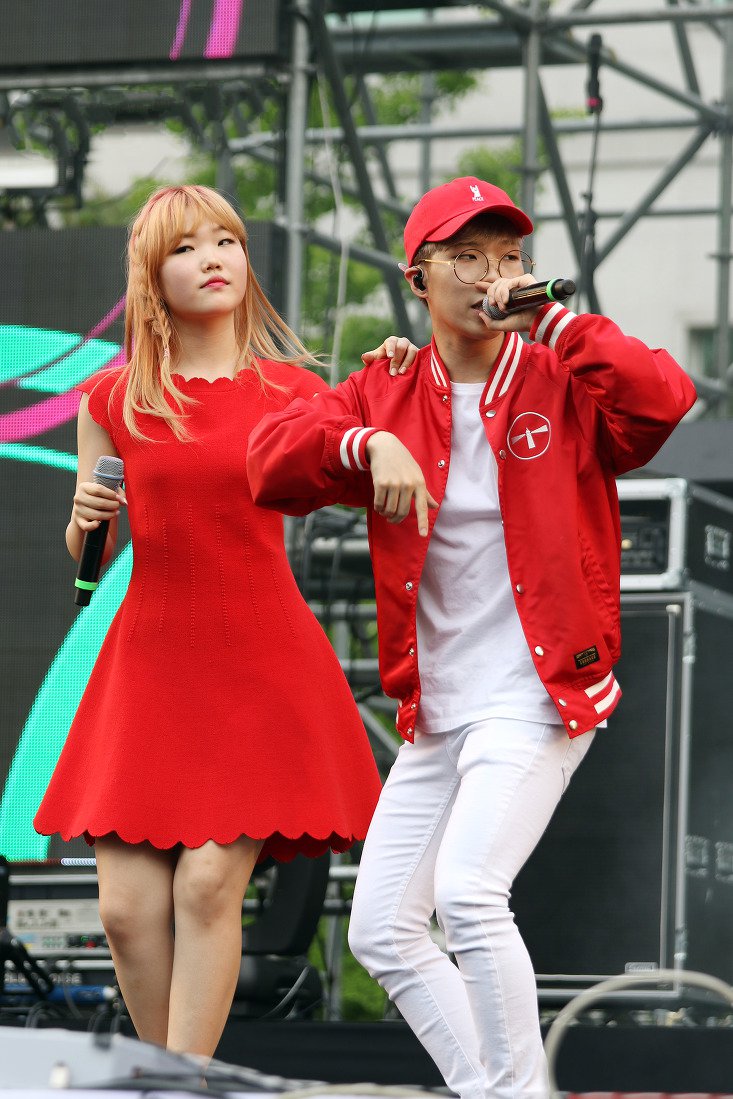
อักมิว

| name = อักมิว
| image = Akmu at Ipselenti Korea University Campus Festival in 2016.jpg
| caption = ซ้ายไปขวา: อี ซูฮยอน, อี ชานฮยอกอักมิวในงานเทศกาลอิปเซเลนทีมหาวิทยาลัยโครยอในปี ค.ศ. 2016
| alias = อักดงมิวสิเชียน
| origin = โซล เกาหลีใต้
| genre = flatlist|
* เคป็อป
* โซล (แนวดนตรี)|โซล
* ดนตรีโฟล์ก|โฟล์กป็อป
| years_active = 2012–ปัจจุบัน
| label = วายจีเอนเตอร์เทนเมนต์|วายจี
| current_member_of = วายจีแฟมีลี
| module = Infobox Korean name
| child = yes
| title = Korean name
| lk = Mischievous Child Musician
| hanja = -
| rr = Akdong Myujisyeon
| mr = Aktong Myuchisyŏn
อักมิว (, ) หรือชื่อเดิม อักดงมิวสิเชียน (, ) เป็นกลุ่มนักร้องคู่พี่น้องชาวเกาหลีใต้ ภายใต้สังกัดวายจีเอนเตอร์เทนเมนต์ ประกอบไปด้วยสมาชิกสองคนคือ อี ชานฮยอก และ อี ซูฮยอน ซึ่งเป็นผู้ชนะจากการรายการประกวดร้องเพลง "เคป็อปสตาร์ 2"
อัลบั้มเปิดตัวของพวกเขา "PLAY" นั้นได้รับการตอบรับเป็นอย่างดีจากทั้งสาธารณชนและนักวิจารณ์ โดยมียอดดาวน์โหลดมากกว่า 6.9 ล้านครั้ง และได้รับรางวัลอัลบั้มป๊อปยอดเยี่ยมจากงานโคเรียนมิวสิกอะวอดส์ครั้งที่ 12 ซึ่งเป็นการสร้างชื่อเสียงในวงการเพลงเกาหลี อัลบั้มที่ปล่อยตามมาทั้ง "사춘기 상 (思春記 上)" ("SPRING") (2016) และ "사춘기 하 (思春記 下)" ("WINTER") (2017) ก็ประสบความสำเร็จอย่างมากเช่นกัน ในเดือนมีนาคม 2017 อักมิวมียอดขายเพลงดิจิทัลมากกว่า 23 ล้านดาวน์โหลดในประเทศเกาหลีใต้
==ประวัติ==
==สมาชิก==
* Lee Chan-hyuk|อี ชานฮย็อก (이찬혁) – ร้องนำ, แร็ป, แต่งเนื้อเพลง, แต่งเพลง, โปรดิวเซอร์
* Lee Su-hyun|อี ซู-ฮย็อน (이수현) – ร้องหลัก
==ผลงานเพลง==
* "Play (AKMU album)|เพลย์" (2014)
* GIVE LOVE (2014)
* 200% (2014)
* 사람들이 움직이는 게(HOW PEOPLE MOVE) (2016)
* "Winter (AKMU album)|วินเทอร์" (2017)
* DINOSAUR (2017)
* "Sailing (album)|แซลลิง" (2019)
* 낙하 (NAKKA) (with IU) (2021)
* Love Lee (2023)
==ผลงานการแสดง==
| class="wikitable plainrowheaders sortable"
|-
! scope="col" | ปี
! scope="col" | ชื่อ
! scope="col" | หมายเหตุ
! scope="col" | อ้างอิง
|-
! scope="row" | 2012
| "K-pop Star 2|K-pop Star Season 2"
| ผู้ชนะ
| align="center" |
|-
! scope="row" | 2016
| "You Hee-yeol's Sketchbook"
| พิธีกรรายการ "Descendants of the Lyrics"
| align="center" |
|-
! scope="row" | 2017
| "Choovely's Outing"
| สมาชิกนักแสดง
| align="center" |
|-
! scope="row" | 2019
| "Sailing Log"
| 3 ตอน
| align="center" |
|-
! scope="row" | 2020
| "Vroom Marble Game S2"
| ร่วมมือกับ Kia Motors
| align="center" |
|-
! scope="row" | 2021
| "Long Live Independence"
| นักแสดง
| align="center" |
|-
! scope="row"| 2022
| "Take 1 (TV series)|Take 1"
| ผู้เข้าร่วม
| style="text-align:center" |
|-
|
==คอนเสิร์ตและทัวร์==
===Akdong Musician 1st LIVE TOUR '악뮤캠프(AKMU CAMP)'===
|class="wikitable" style="text-align:center;"
|-
!วันที่
!เมือง
!ประเทศ
!สถานที่
|-
|21 พฤศจิกายน 2557
|rowspan=3|โซล
|rowspan=6|
|rowspan=3|บลูสแควร์ซัมซุงการ์ดฮอลล์
|-
|22 พฤศจิกายน 2557
|-
|23 พฤศจิกายน 2557
|-
|6 ธันวาคม 2557
|แทกู
|ช็อนมาอาร์ตเซนเตอร์
|-
|24 ธันวาคม 2557
|ควังจู
|คิมแดจุงคอนเวนชันเซนเตอร์
|-
|31 ธันวาคม 2557
|ปูซาน
|ศาลาประชาคมปูซาน
|-
|
===AKMU STUDIO===
| class="wikitable" style="text-align:center;"
|-
!วันที่
!เมือง
!ประเทศ
!สถานที่
|-
|12 พฤศจิกายน 2559
|ไทเป
|
|ศูนย์การประชุมนานาชาติไทเป
|-
|9 ธันวาคม 2559
|ประเทศสิงคโปร์|สิงคโปร์
|
|โรงละครกัลลัง
|-
|22 ธันวาคม 2559
|เซี่ยงไฮ้
|
|เมอร์เซเดส-เบนซ์อารีนา
|-
|26 ธันวาคม 2559
|กัวลาลัมเปอร์
|
|เคแอลไลฟ์เซนเตอร์
|-
|
===2017 AKMU CONCERT 일기장 (DIARY)===
| class="wikitable" style="text-align:center;"
|-
!วันที่
!เมือง
!ประเทศ
!สถานที่
!จำนวนผู้ชม
|-
|23 มีนาคม 2560
|rowspan=8|โซล
|rowspan=17|
|rowspan=8|แมรีฮอลล์ มหาวิทยาลัยซอกัง
|rowspan=8|4,000
|-
|24 มีนาคม 2560
|-
|25 มีนาคม 2560
|-
|26 มีนาคม 2560
|-
|30 มีนาคม 2560
|-
|31 มีนาคม 2560
|-
|1 เมษายน 2560
|-
|2 เมษายน 2560
|-
|15 เมษายน 2560
|ควังจู
|ศูนย์ศิลปะและวัฒนธรรมควังจู
|rowspan=9|16,000
|-
|22 เมษายน 2560
|แทกู
|หอประชุมใหญ่ มหาวิทยาลัยคย็องบุก
|-
|12 พฤษภาคม 2560
|ซูว็อน
|คย็องกีอาร์ตเซนเตอร์
|-
|27 พฤษภาคม 2560
|ปูซาน
|เคบีเอสปูซานฮอลล์
|-
|3 มิถุนายน 2560
|ซ็องนัม
|โรงละครโอเปรา ซ็องนัมอาร์ตเซนเตอร์
|-
|23 มิถุนายน 2560
|แทจ็อน
|ช็องชิมฮวาฮอลล์ มหาวิทยาลัยชุงนัม
|-
|1 กรกฎาคม 2560
|อินช็อน
|ศูนย์ศิลปะและวัฒนธรรมอินช็อน
|-
|15 กรกฎาคม 2560
|ชังว็อน
|เคบีเอสชังว็อนฮอลล์
|-
|22 กรกฎาคม 2560
|โคยัง
|โรงละครอารัม
|-
!colspan="4"|ทั้งหมด
!20,000
|
===AKMU 항해 TOUR===
|class="wikitable" style="text-align:center;"
|-
!วันที่
!เมือง
!ประเทศ
!สถานที่
!หมายเหตุ
|-
|14 ธันวาคม 2562
|rowspan=2|โซล
|rowspan=27|
|rowspan=2|หอประชุมสันติภาพ มหาวิทยาลัยคย็องฮี
|rowspan=2|
|-
|15 ธันวาคม 2562
|-
|21 ธันวาคม 2562
|rowspan=2|คิมแฮ
|rowspan=2|ฮานึยฮอลล์ ศูนย์วัฒนธรรมคิมแฮตะวันตก
|rowspan=2|
|-
|22 ธันวาคม 2562
|-
|24 ธันวาคม 2562
|rowspan=2|แทกู
|rowspan=2|แทกูเอ็กซ์โคออดิทอเรียม
|rowspan=2|
|-
|25 ธันวาคม 2562
|-
|28 ธันวาคม 2562
|ควังจู
|คิมแดจุงคอนเวนชันเซนเตอร์
|
|-
|4 มกราคม 2563
|rowspan=2|โคยัง
|rowspan=2|โรงละครอารัม
|rowspan=2|
|-
|5 มกราคม 2563
|-
|-
|11 มกราคม 2563
|ชินจู
|ศูนย์ศิลปะและวัฒนธรรมคย็องนัม
|
|-
|18 มกราคม 2563
|rowspan=2|ปูซาน
|rowspan=2|ปูซานเบ็กซ์โคออดิทอเรียม
|rowspan=2|
|-
|19 มกราคม 2563
|-
|1 กุมภาพันธ์ 2563
|rowspan=2|อินช็อน
|rowspan=2|ศูนย์ศิลปะและวัฒนธรรมอินช็อน
|rowspan=2|
|-
|2 กุมภาพันธ์ 2563
|-
|-
|8 กุมภาพันธ์ 2563
|rowspan=2|ชังว็อน
|rowspan=2|ซ็องซันอาร์ตฮอลล์
|rowspan=2|ยกเลิก
|-
|9 กุมภาพันธ์ 2563
|-
|15 กุมภาพันธ์ 2563
|rowspan=2|ซ็องนัม
|rowspan=2|ซ็องนัมอาร์ตเซนเตอร์
|rowspan=2|ยกเลิก
|-
|16 กุมภาพันธ์ 2563
|-
|22 กุมภาพันธ์ 2563
|rowspan=2|ซูว็อน
|rowspan=2|คย็องกีอาร์ตเซนเตอร์
|rowspan=6|ยกเลิก
|-
|23 กุมภาพันธ์ 2563
|-
|29 กุมภาพันธ์ 2563
|rowspan=2|อุลซัน
|rowspan=2|เคบีเอสอุลซันฮอลล์
|-
|1 มีนาคม 2563
|-
|-
|7 มีนาคม 2563
|rowspan=2|ชอนัน
|rowspan=2|ศูนย์ศิลปะชอนัน
|-
|8 มีนาคม 2563
|-
|14 มีนาคม 2563
|ชุนช็อน
|แพ็งนย็องอาร์ตเซนเตอร์ มหาวิทยาลัยคังว็อน
|rowspan=3|ยกเลิก
|-
|21 มีนาคม 2563
|ช็อนจู
|ศูนย์วัฒนธรรมฮันกุกโซรี
|-
|29 มีนาคม 2563
|ช็องจู
|ศูนย์ศิลปะช็องจู
|-
|-
|
==ผลงานสิ่งพิมพ์==
* "Raise Your Voice High!" (목소리를 높여 high! (열림과 성장의 악동뮤지션 음악 에세이)) (Maribooks, )
==รางวัลและการเสนอชื่อ==
==อ้างอิง==
==แหล่งข้อมูลอื่น==
*
หมวดหมู่:กลุ่มดนตรีที่ก่อตั้งในปี พ.ศ. 2557
หมวดหมู่:กลุ่มดนตรีเคป็อป
หมวดหมู่:ศิลปินสังกัดวายจีเอนเตอร์เทนเมนต์
หมวดหมู่:กลุ่มดนตรีป็อปสัญชาติเกาหลีใต้
หมวดหมู่:วงกลุ่มสองสัญชาติเกาหลีใต้
หมวดหมู่:ผู้ชนะเมลอนมิวสิกอะวอดส์
หมวดหมู่:ผู้ชนะโคเรียนมิวสิกอะวอดส์